Factor-critical graph

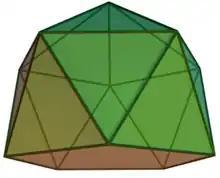
The gyroelongated pentagonal pyramid, a claw-free factor-critical graph

Any odd-length cycle graph is factor-critical, as is any complete graph with an odd number of vertices. More generally, whenever a graph has an odd number of vertices and contains a Hamiltonian cycle, it is factor-critical. In such a graph, the near-perfect matchings can be obtained by removing one vertex from the cycle and choosing matched edges in alternation along the remaining path. The friendship graphs (graphs formed by connecting a collection of triangles at a single common vertex) provide examples of graphs that are factor-critical but do not have Hamiltonian cycles.